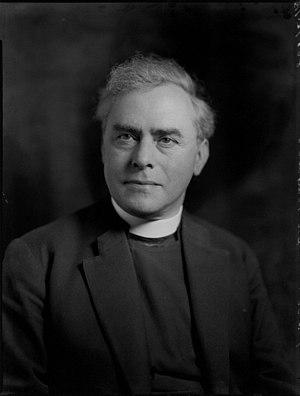
Le doyen de Saint-Paul est le chef du chapitre de la Cathédrale Saint-Paul de Londres. Le doyen de Saint-Paul est également doyen de l'Ordre de l'Empire britannique.